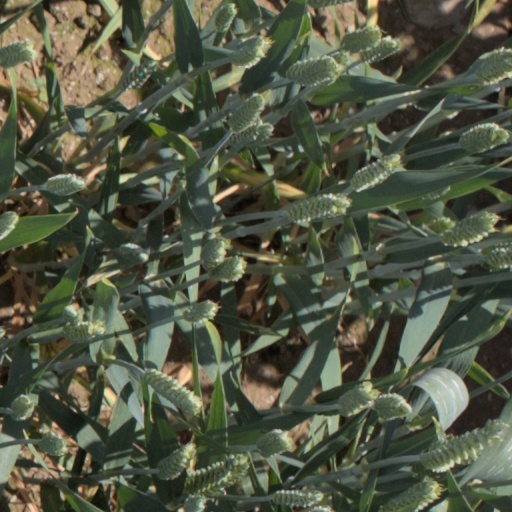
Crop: wheat